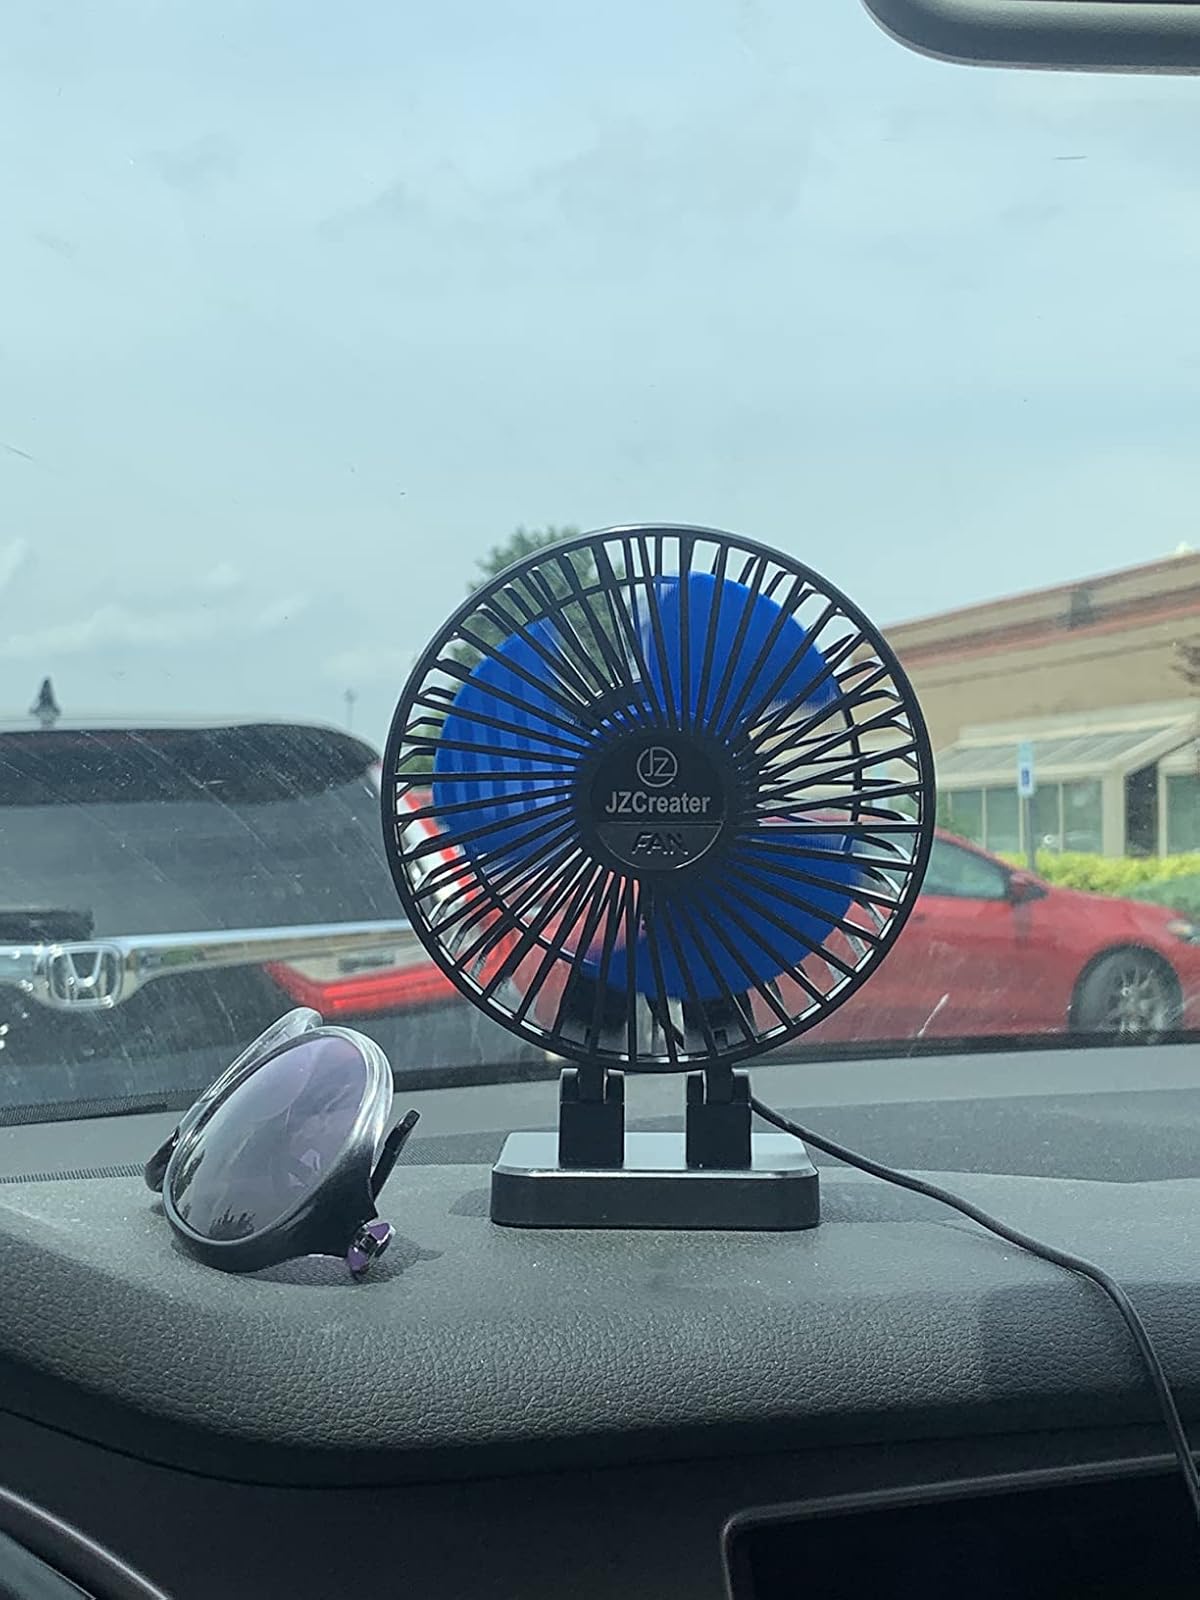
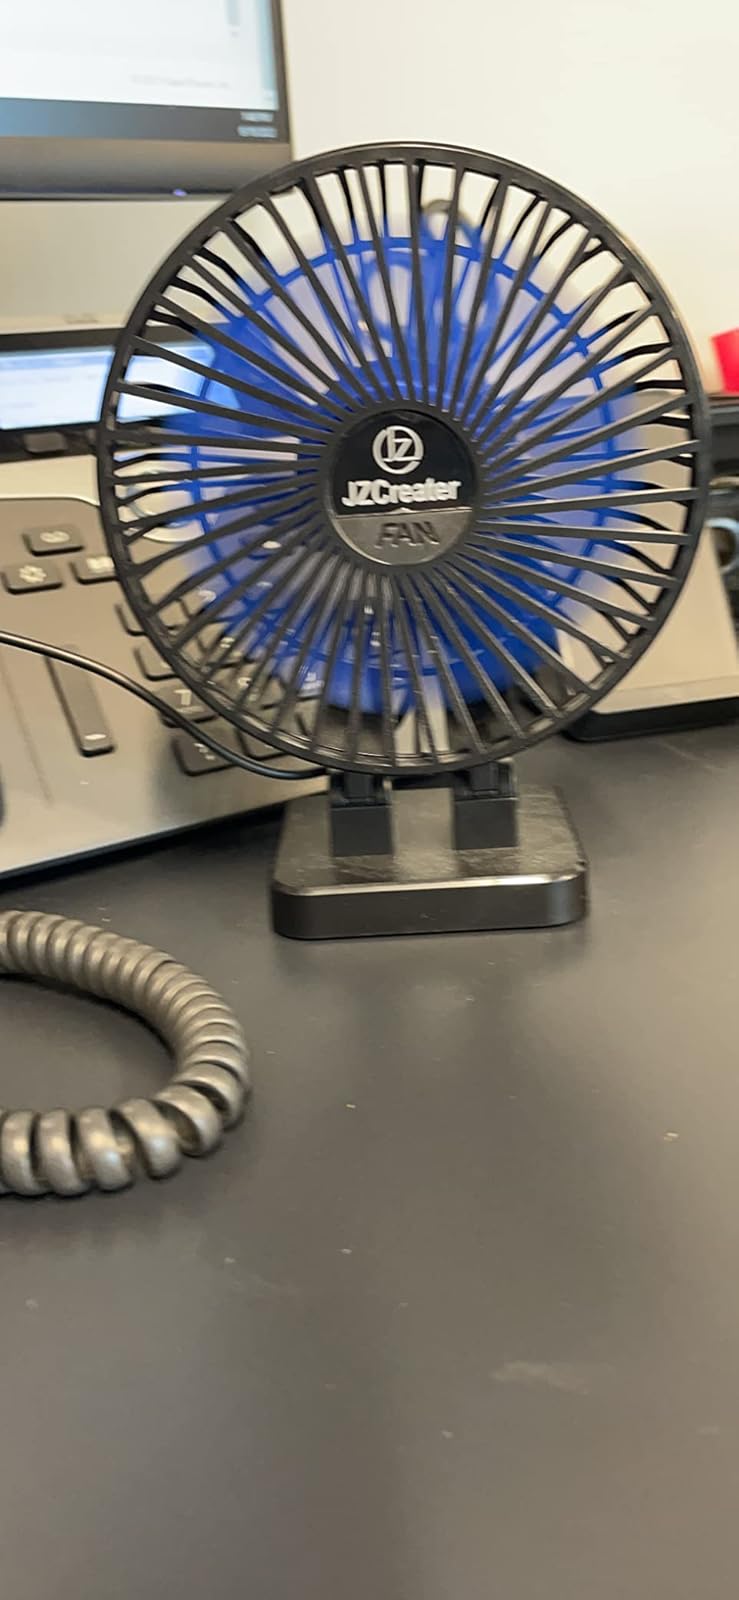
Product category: fan
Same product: yes